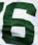
Number: 6